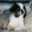
Label: dog